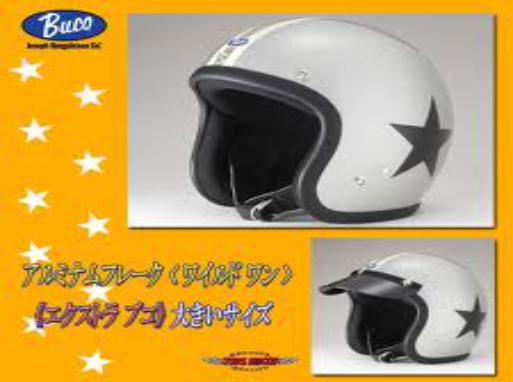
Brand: BUCO
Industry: Clothes